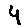
Label: 4